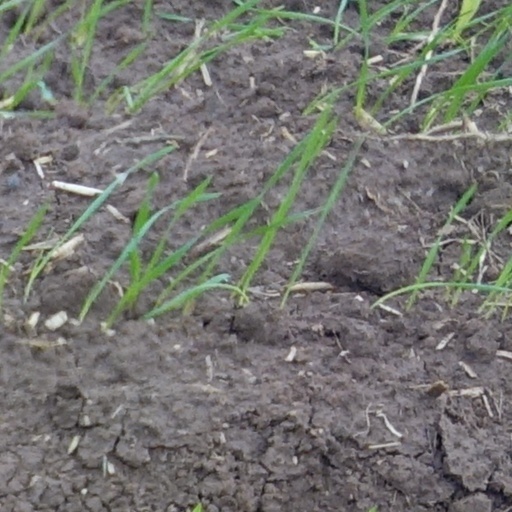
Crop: wheat